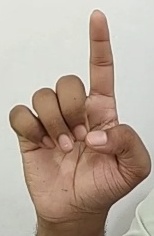
ASL sign: D